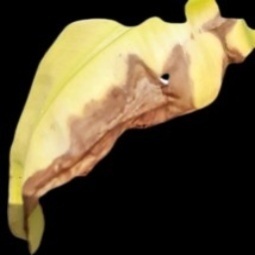
Label: Magnesium